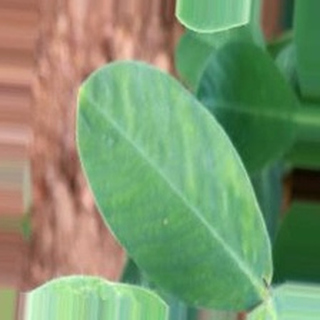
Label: healthy_groundnut